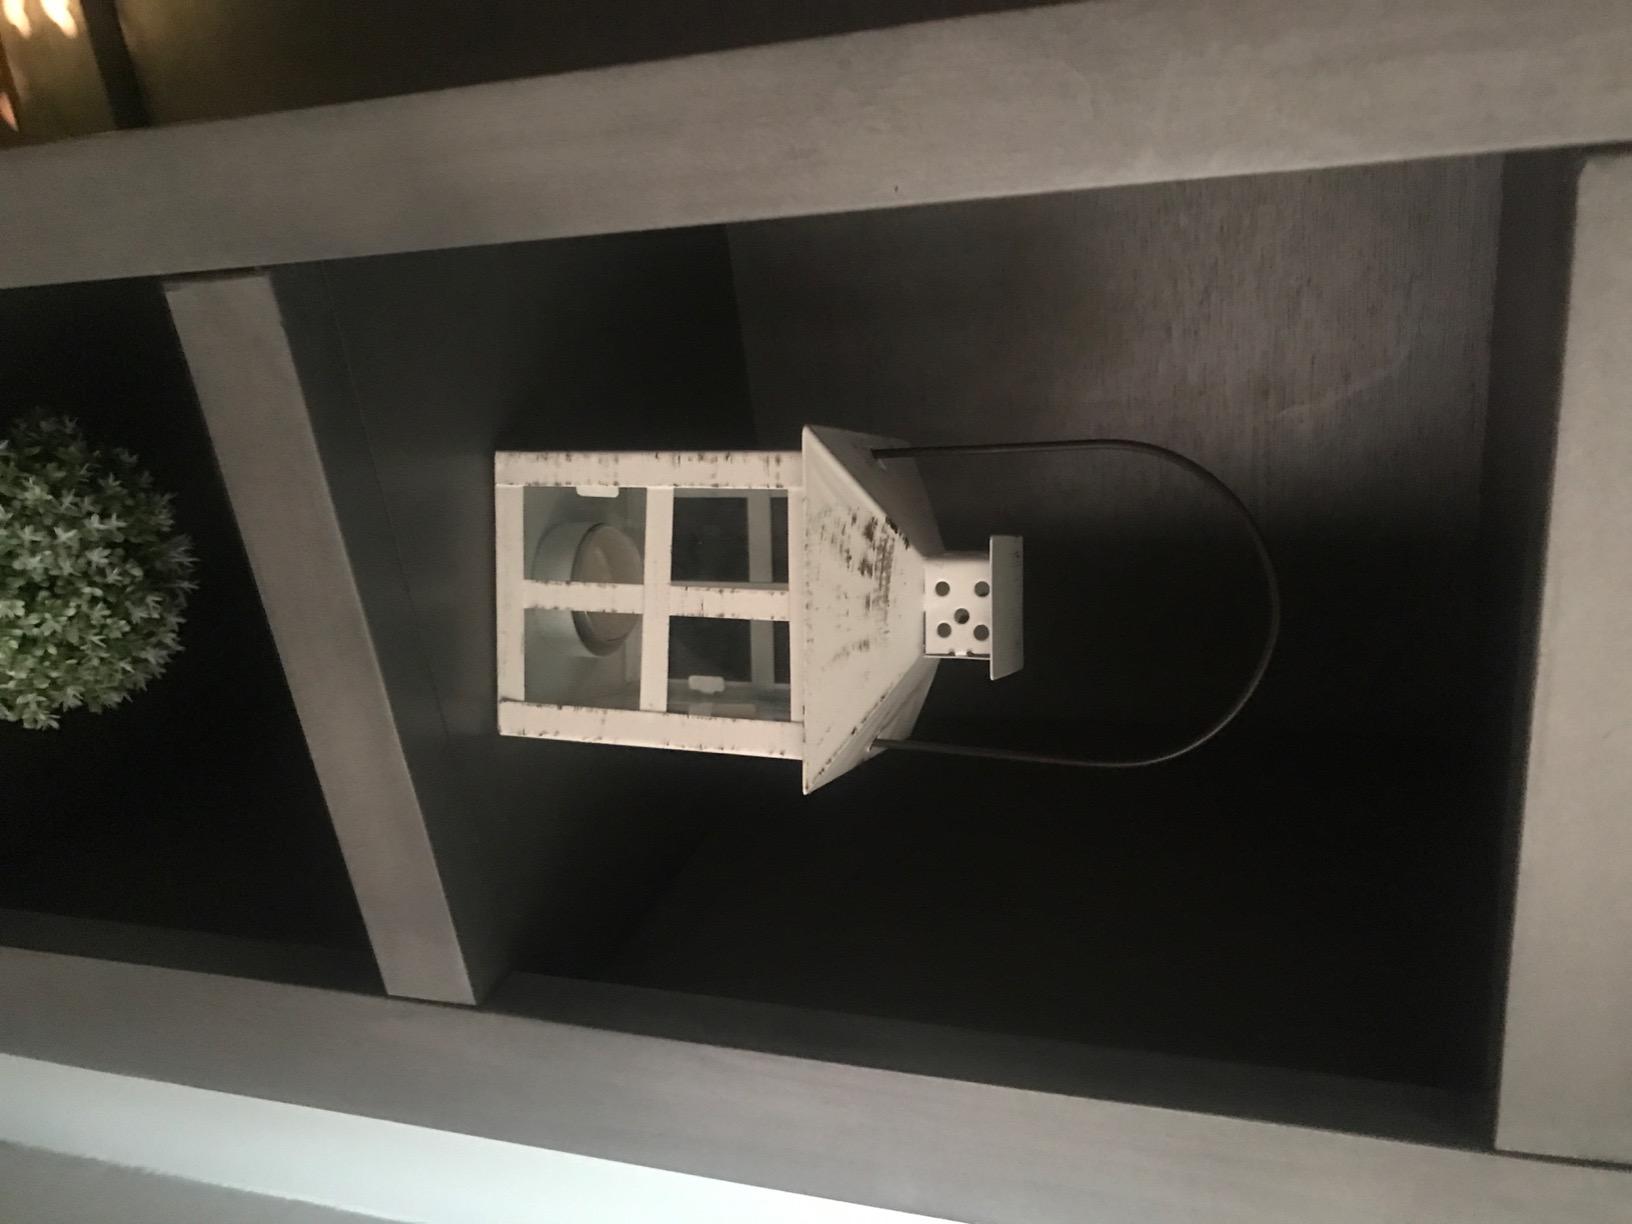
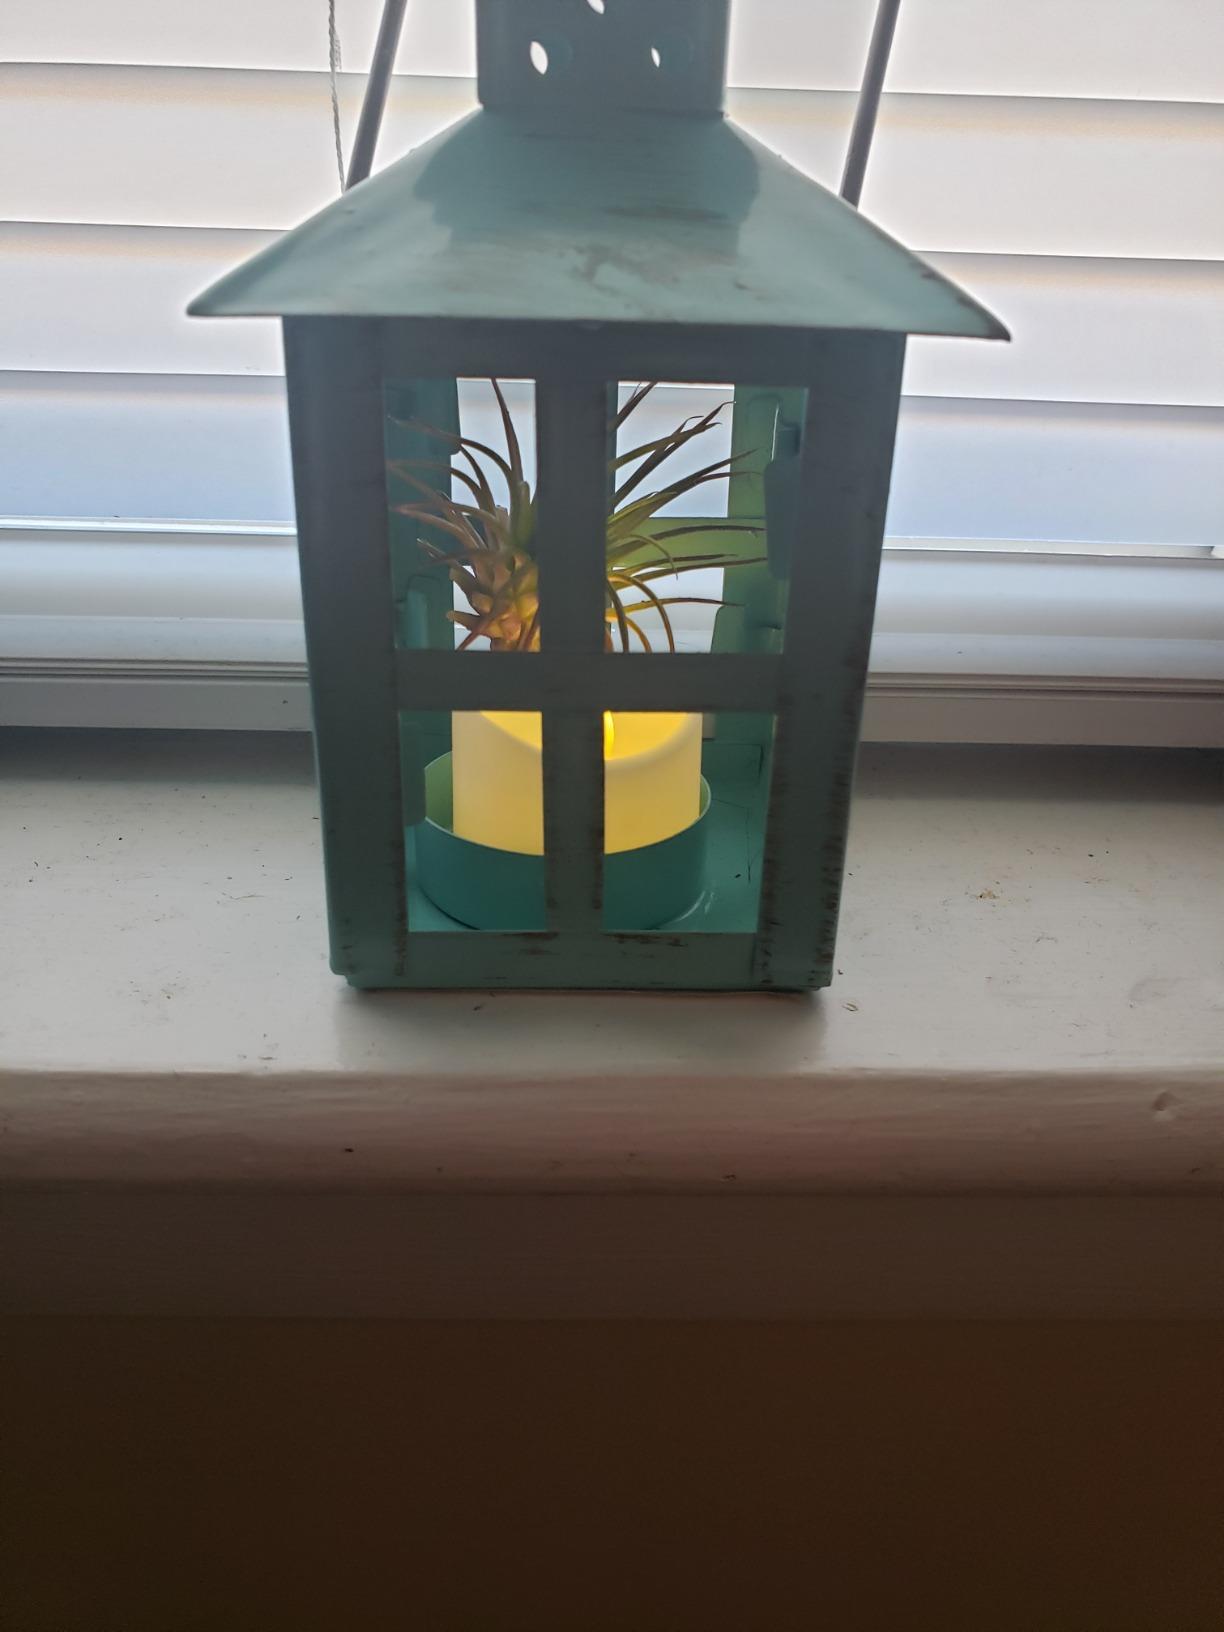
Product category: lantern
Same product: no